RAF Bomber Command aircrew of World War II

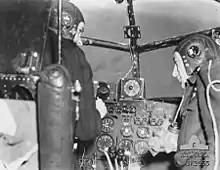

Vickers Wellington twin-engined medium bomber – used normally in night operations and crewed by five or six airmen, a pilot, (a second pilot in the earlier years), an observer, two wireless operator/air gunners and an air gunner in a power-operated rear-mounted turret in the tail section of the aircraft, the "rear gunner". The structure and strength of the aircraft meant it could withstand heavy battle damage and still return home. It was affectionately known as the "Wimpey" by its crews. The Wellington-equipped squadrons were operational from the day Britain declared war on Germany initially dropping propaganda leaflets but then usually in night time bombing attacks or mine-laying (sea mines) in known enemy shipping or U-boat transit routes or even in enemy harbours. Daylight bombing operations attempted by formations of Vickers Wellingtons in December 1939 over Northern Germany resulted in such high losses that they were not repeated.